Worcester, Massachusetts

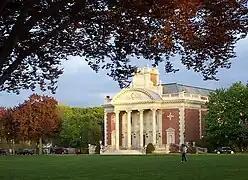
Warner Memorial Theater, opened 1932, designed by Drew Eberson, Worcester Academy

According to the U.S. Religion Census 2020, most inhabitants of Worcester County report no religious affiliation. Following None, the largest reported religious denomination is Catholicism. The first Catholics came to Worcester in 1826. They were chiefly Irish immigrants brought to America by the builders of the Blackstone canal. As time went on and the number of Catholics increased, the community petitioned Bishop Fenwick to send them a priest. In response to this appeal, the bishop appointed the Reverend James Fitton to visit the Catholics of Worcester in 1834. A Catholic Mass was first offered in the city in an old stone building on Front Street. The foundation of Christ's Church, the first Catholic church in Worcester (now St. John's), was laid on July 6, 1834. The Roman Catholic Diocese of Worcester was canonically erected on January 14, 1950, by Pope Pius XII. Its territories were taken from the neighboring Diocese of Springfield. The fifth and current bishop is Robert Joseph McManus.